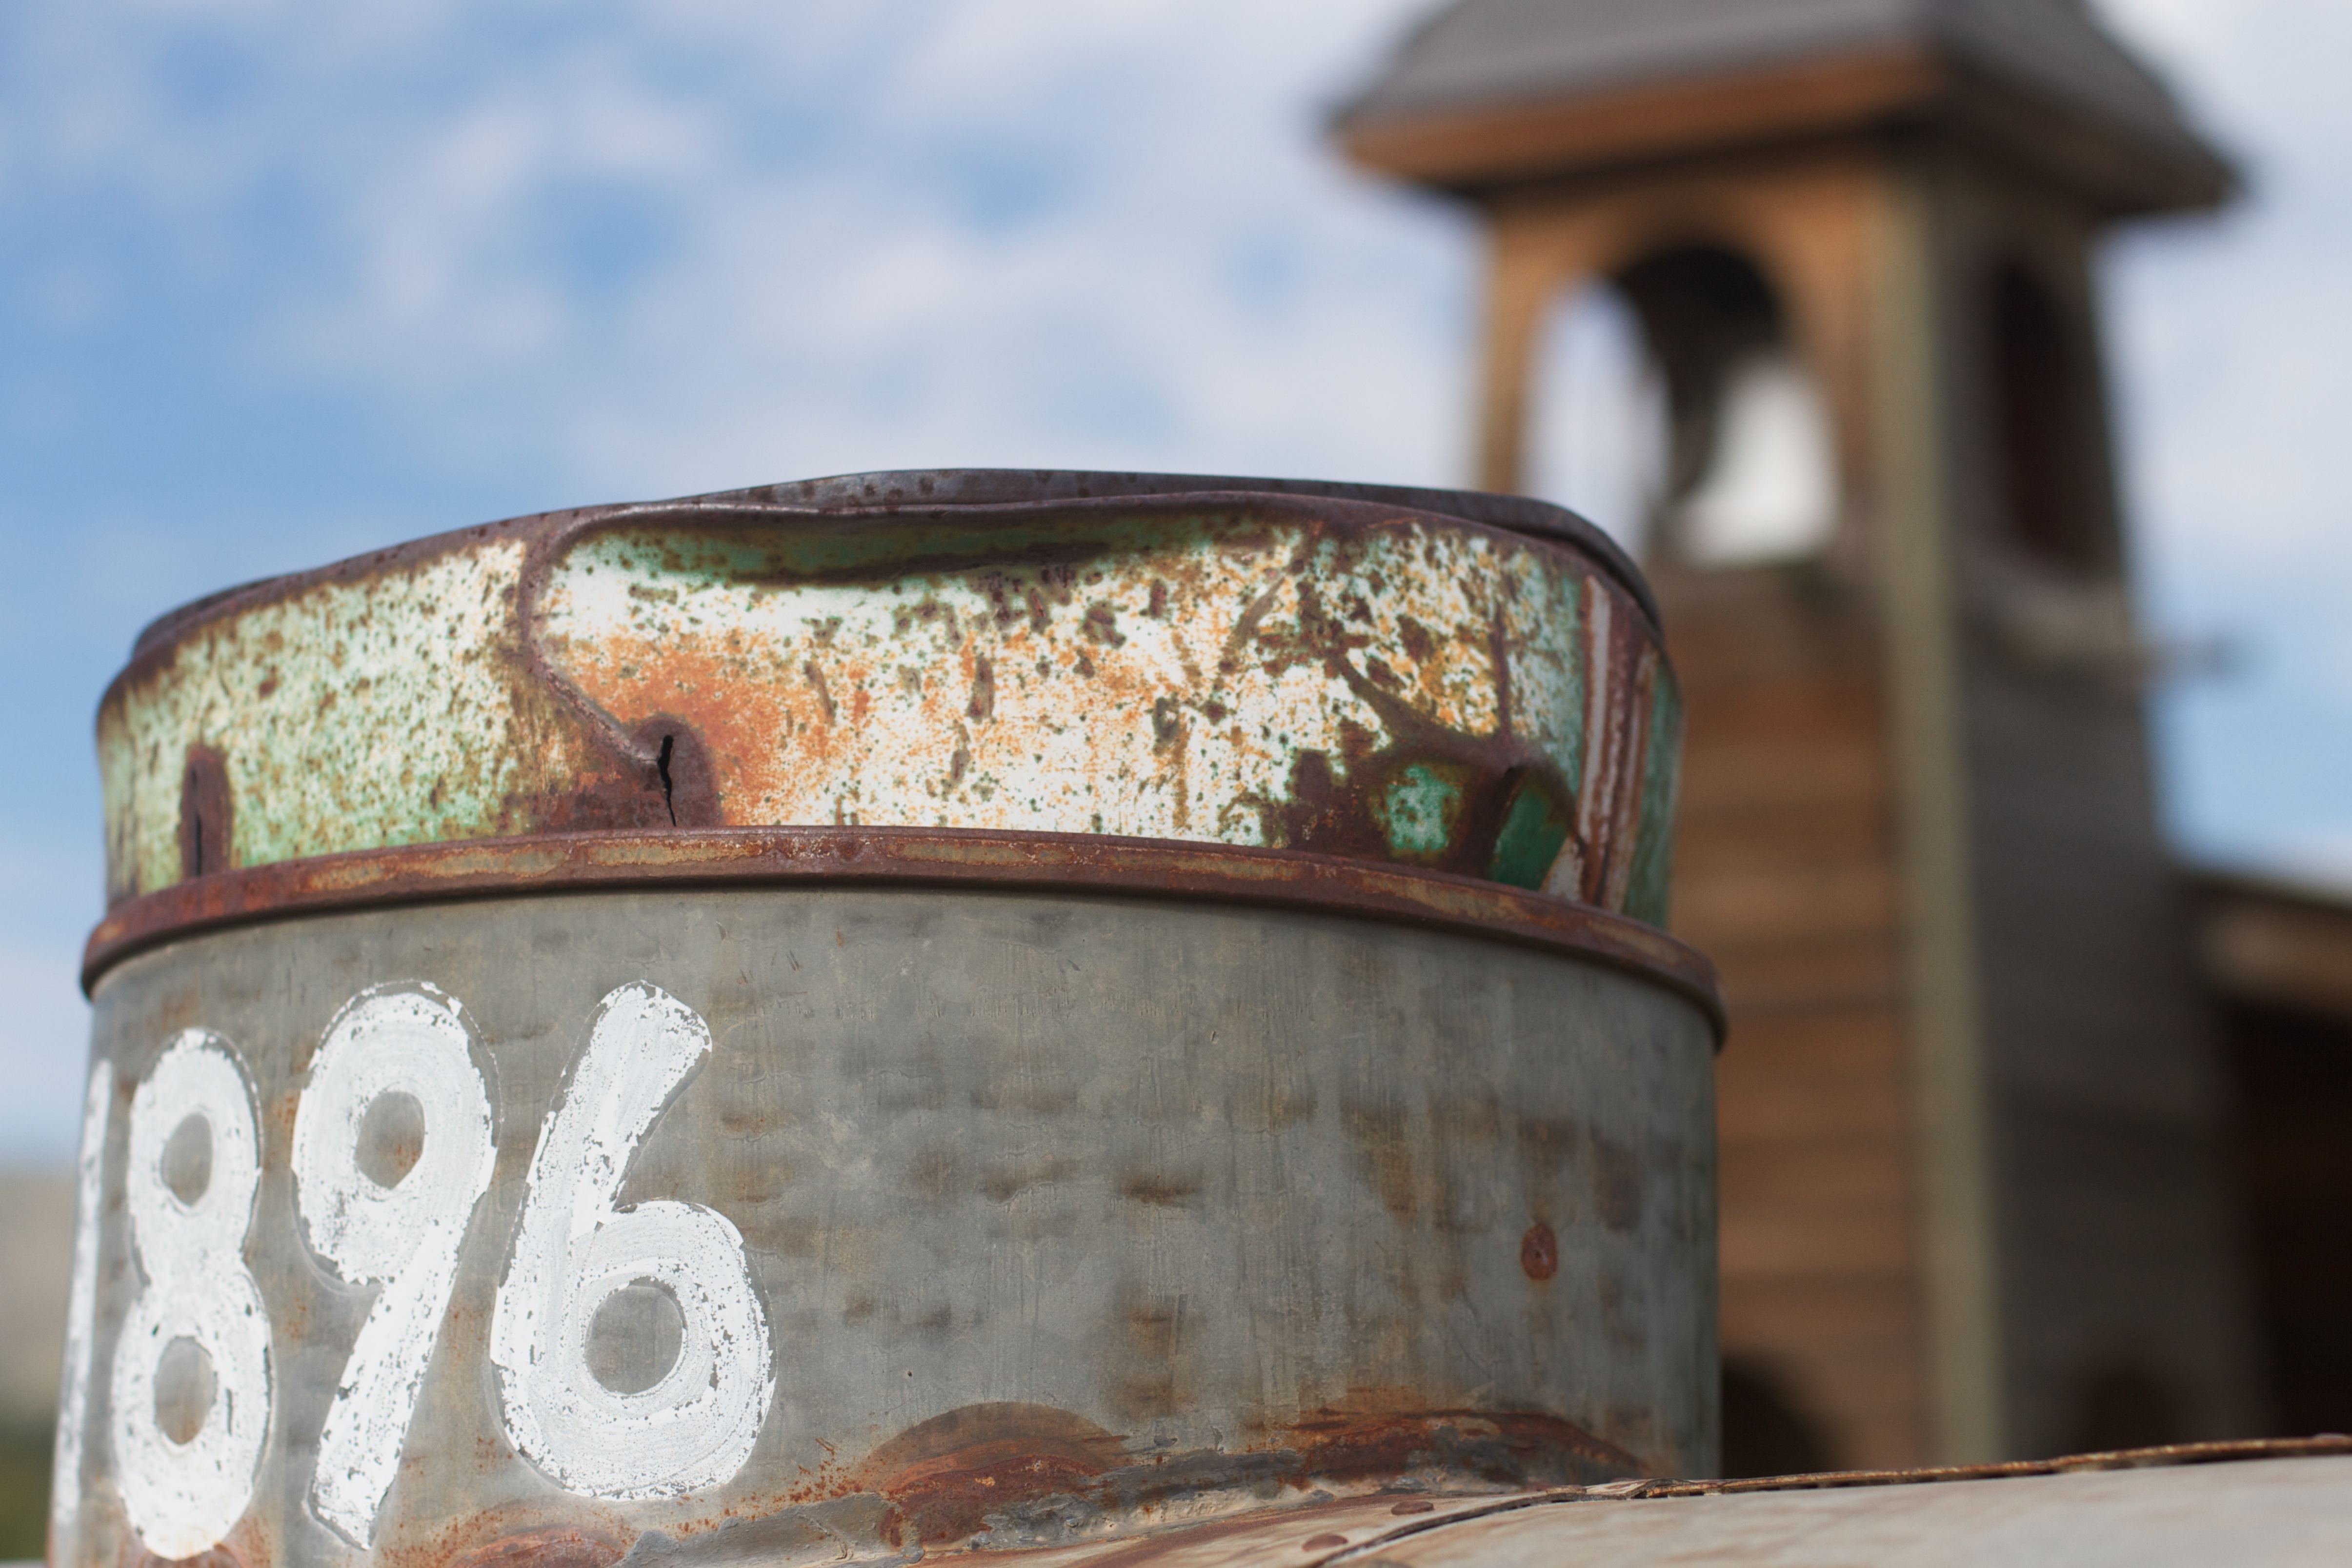
wood, lighting, iron, man made object